Omaha Racers

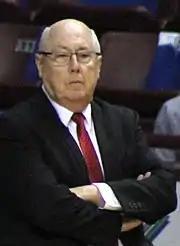
Mike Thibault served as the Omaha Racers head coach for their entire eight-year history.

The 1992–93 Racers made it to the top, after finishing second in the Northern Division (28-28) again to Rapid City. Omaha beat the Wichita Falls Texans in the first round, then slipped past Rapid City in a five-game conference final. In the CBA championship, Omaha defeated the Grand Rapids Hoops in six games. A 106–98 win on May 1, 1993, in Grand Rapids was the high-water mark of the franchise. In spite of their success, attendance dropped during the 1992–93 season, which led team officials to announce that if they failed to sell 3,500 season tickets before the start of the next season the Racers would relocate. Omaha averaged 3,062 attendees per game during the 1992–93 season, which was down from 3,875 per game the season before.